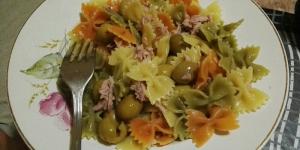
ensalada de pasta con atun y aceitunas